John Keppie

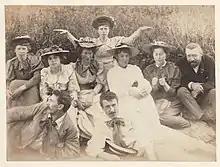
The Immortals of Glasgow School of Art: At the back: Frances MacDonaldmiddle row L-R: Margaret Macdonald, Katharine Cameron, Janet Aitken, Agnes Raeburn, Jessie Keppie, John Keppiefront row L-R: Herbert McNair, Charles Rennie Mackintosh (circa 1894)

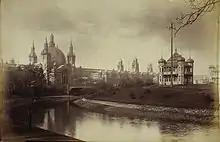
The Main Building at Glasgow International Exhibition of 1888, from the banks of the River Kelvin, design by James Sellars assisted by Keppie

John Keppie (4 August 1862 – 28 April 1945) was a Glasgow architect and artist. From an early age he was a close friend of Edward Atkinson Hornel and would often bring in New Year with him in Kirkcudbright. Within the architectural profession, he was closest to John Archibald Campbell, and is credited with training Charles Rennie Mackintosh.